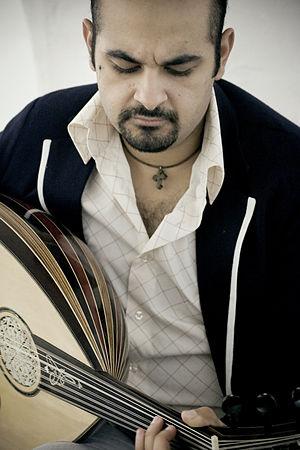
Joseph Tawadros est un joueur de oud et compositeur australien d’origine égyptienne. Il est le neveu du trompettiste égyptien Yacoub Mansi et le petit-fils du joueur de oud et compositeur Mansi Habib. Sa famille a émigré d’Égypte en Australie alors qu’il avait trois ans.